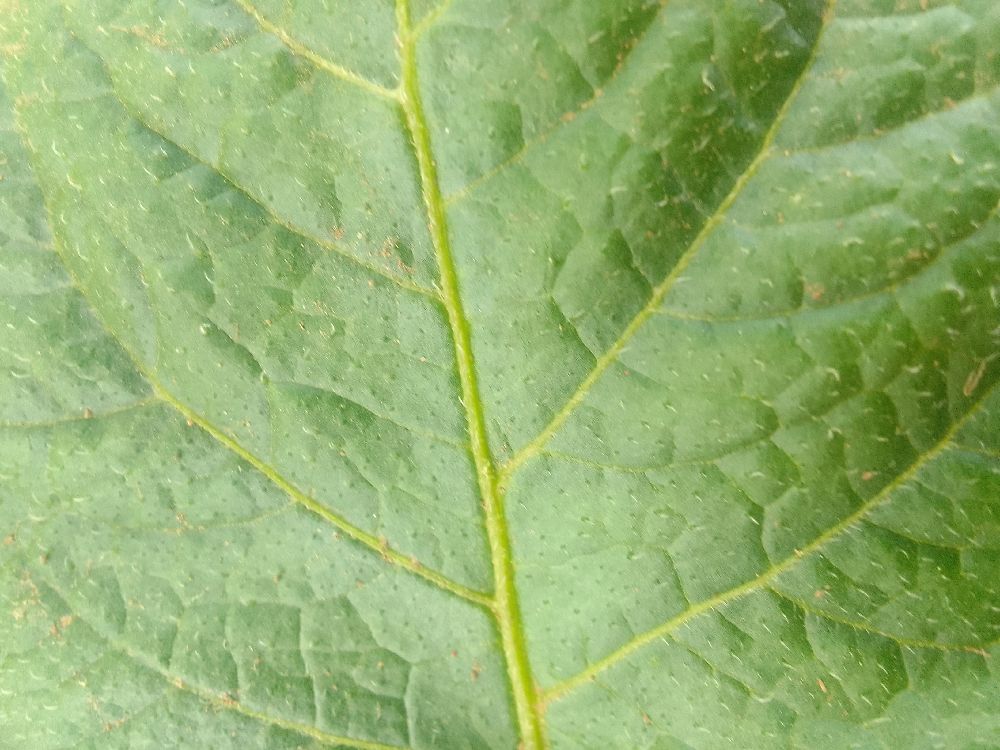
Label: Healthy